University of Szeged

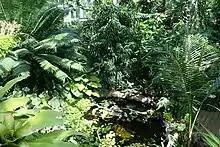
Plants in the SZTE Botanic Garden

The SZTE Botanic Garden is a 24-acre garden outside the city centre and is home to more than 40 protected species whose natural habitats are only found in Hungary. Primarily a research garden, its main purpose is to maintain its rose garden, rock garden and taxonomical collection, and to organise science lessons.